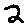
Label: 2